Maria Mandl

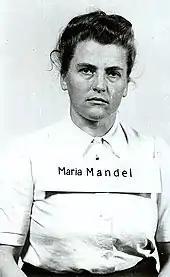
Mandl in U.S. custody, August 1945

Maria Mandl (sometimes erroneously spelled Mandel; 10 January 1912 – 24 January 1948) was an Austrian-born Holocaust perpetrator who was the (camp leader) of the Auschwitz II-Birkenau concentration camp from 1942 until her arrest in 1945.